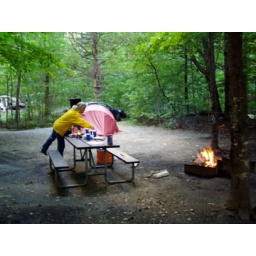
Hiking in the white mountains with Roeland